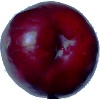
Label: Plum 2